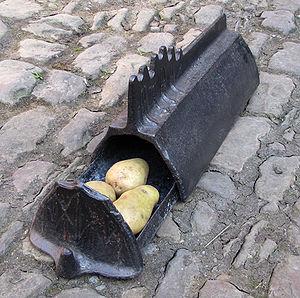
Chenet à tiroir, XIXe siècle, Musée de la Gourmandise, Hermalle-sous-Huy, Belgique
La cuisine de la pomme de terre, tubercule consommé depuis plus de 8 000 ans, ne s’est véritablement développée qu’après le XVIᵉ siècle, et a mis près de trois siècles pour s'imposer dans certaines contrées. Au XXᵉ siècle, cette cuisine se pratique sur tous les continents, car la pomme de terre, source de glucides, de protéines et de vitamine C, facile à cultiver, devient l’un des aliments de base de l’humanité ; le mode de préparation peut cependant en modifier la valeur nutritionnelle.
Un chenet est un accessoire de foyer. C'est une pièce de bois ou de métal souvent placée par paire dans une cheminée ou un foyer et servant à soutenir les bûches, afin que celles-ci n'étouffent pas le feu. Il est constitué d'un « chevalet » terminé par un élément décoratif ou fonctionnel, la « tête de chenet ».